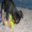
Label: dog